Magic (illusion)

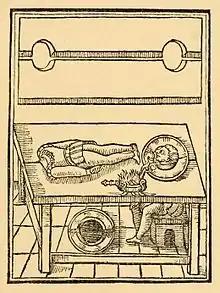
An illustration from Reginald Scot's "The Discoverie of Witchcraft" (1584), one of the earliest books on magic tricks, explaining how the "Decollation of John Baptist" decapitation illusion may be performed

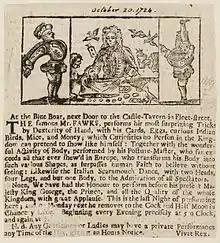
Advertisement for Isaac Fawkes' show from 1724 in which he boasts of the success of his performances for the King and Prince George

The term "magic" etymologically derives from the Greek word "mageia" (μαγεία). In ancient times, Greeks and Persians had been at war for centuries, and the Persian priests, called "magosh" in Persian, came to be known as "magoi" in Greek. Ritual acts of Persian priests came to be known as "mageia", and then "magika"—which eventually came to mean any foreign, unorthodox, or illegitimate ritual practice. To the general public, successful acts of illusion could be perceived as if it were similar to a feat of magic supposed to have been able to be performed by the ancient magoi. The performance of tricks of illusion, or magical illusion, and the apparent workings and effects of such acts have often been referred to as "magic" and particularly as magic tricks.